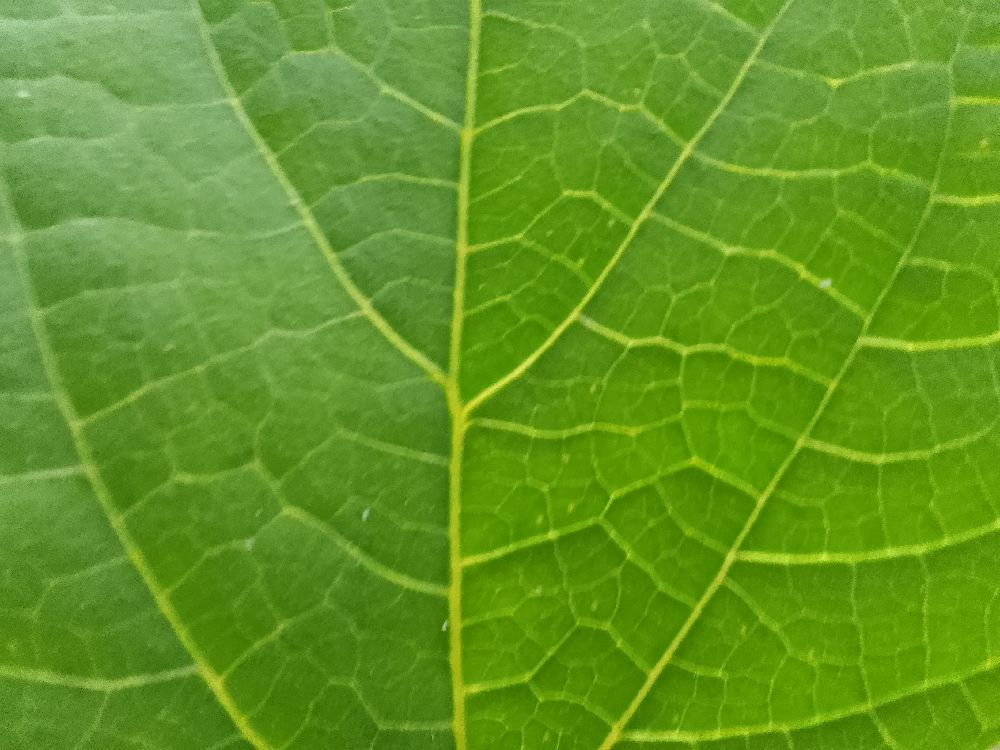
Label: healthy